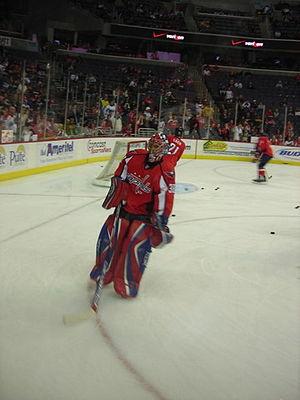
Cristobal Huet est un joueur franco-suisse de hockey sur glace professionnel évoluant avec le Lausanne Hockey Club au poste de gardien de but. Il possède la nationalité suisse depuis octobre 2010. Membre de l'équipe de France, il est connu pour être le second joueur français à évoluer au sein d'une franchise dans la LNH, ainsi que le premier Français à remporter la Coupe Stanley. Il est également un des parrains, avec Sébastien Grosjean et Philippe Bozon, de l'association Set-et-Match Puck-et-Match qui aide les enfants souffrant de l’ataxie de Friedreich.